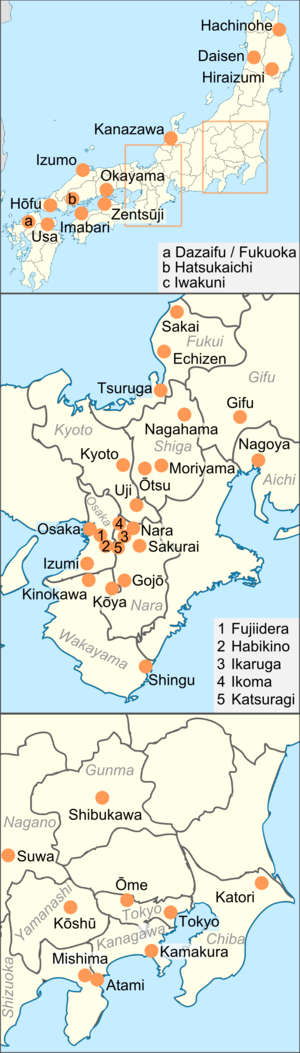
Le terme « trésor national » est utilisé au Japon depuis 1897 pour désigner les biens les plus précieux du patrimoine culturel du Japon bien que la définition et les critères de sélection aient changé depuis la création du terme. Les œuvres de cette liste appartiennent à la catégorie des œuvres de l'artisanat et ont été classés trésors nationaux du Japon quand la loi pour la protection des biens culturels est entrée en vigueur le 9 juin 1951. Elles sont choisies par le Ministère de l'Éducation, de la Culture, des Sports, des Sciences et de la Technologie sur le fondement de leur « valeur artistique ou historique particulièrement élevée ». L'ensemble couvre une période de l'histoire du Japon allant de la période classique jusqu'à l'ère moderne, soit de la période Asuka jusqu'au milieu de l'époque d'Edo.